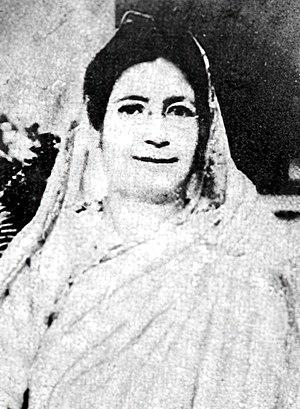
La condition des femmes en Inde a énormément fluctué au gré de l'histoire multimillénaire de ce pays, et de façon diversifiée selon leur groupe religieux d'appartenance. D'une relative égalité avec les hommes aux temps anciens à l'émergence, réforme après réforme, des droits des femmes, l’histoire des femmes indiennes a connu de multiples bouleversements. Dans l’Inde d'aujourd'hui, les femmes occupent des postes importants, et même ceux de présidente du pays, de Première ministre, de présidente du Parlement de l'Inde et chef de l'opposition. En 2011, la présidente de l’Inde, la présidente du Parlement ou encore la chef de l'opposition au Lok Sabha sont toutes des femmes.
Rokeya Sakhawat Hussain était une écrivaine bengalie, notamment connue pour son travail en faveur de l'égalité des sexes. Elle a fondé la première école élémentaire dédié aux filles et femmes musulmanes, qui existe toujours en 2009. Féministe musulmane reconnue, elle est citée comme influence par des écrivaines féministes contemporaines comme Taslima Nasrin et Sufia Kamal.